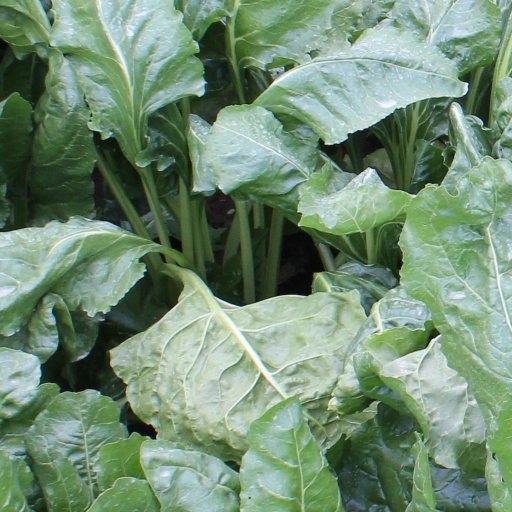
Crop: sugar beet